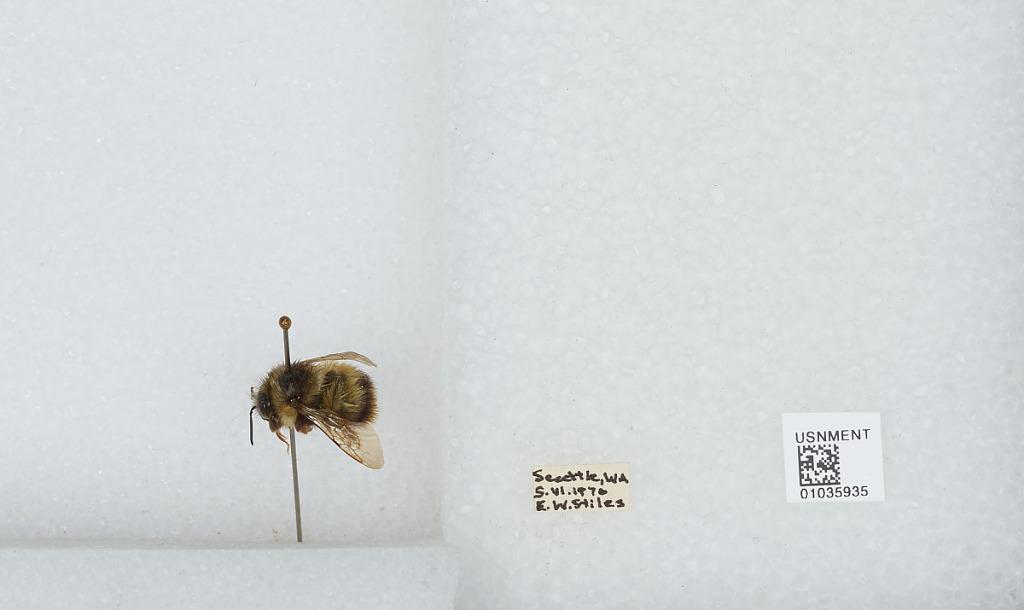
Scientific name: Bombus (Pyrobombus) mixtus Cresson
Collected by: E. Stiles
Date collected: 1970-6-5
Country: United States
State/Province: Washington